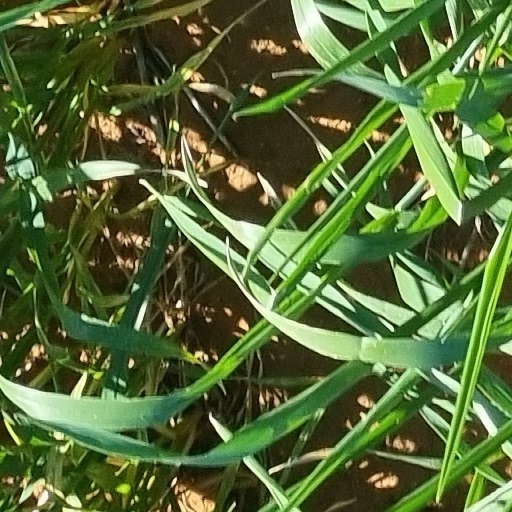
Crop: wheat